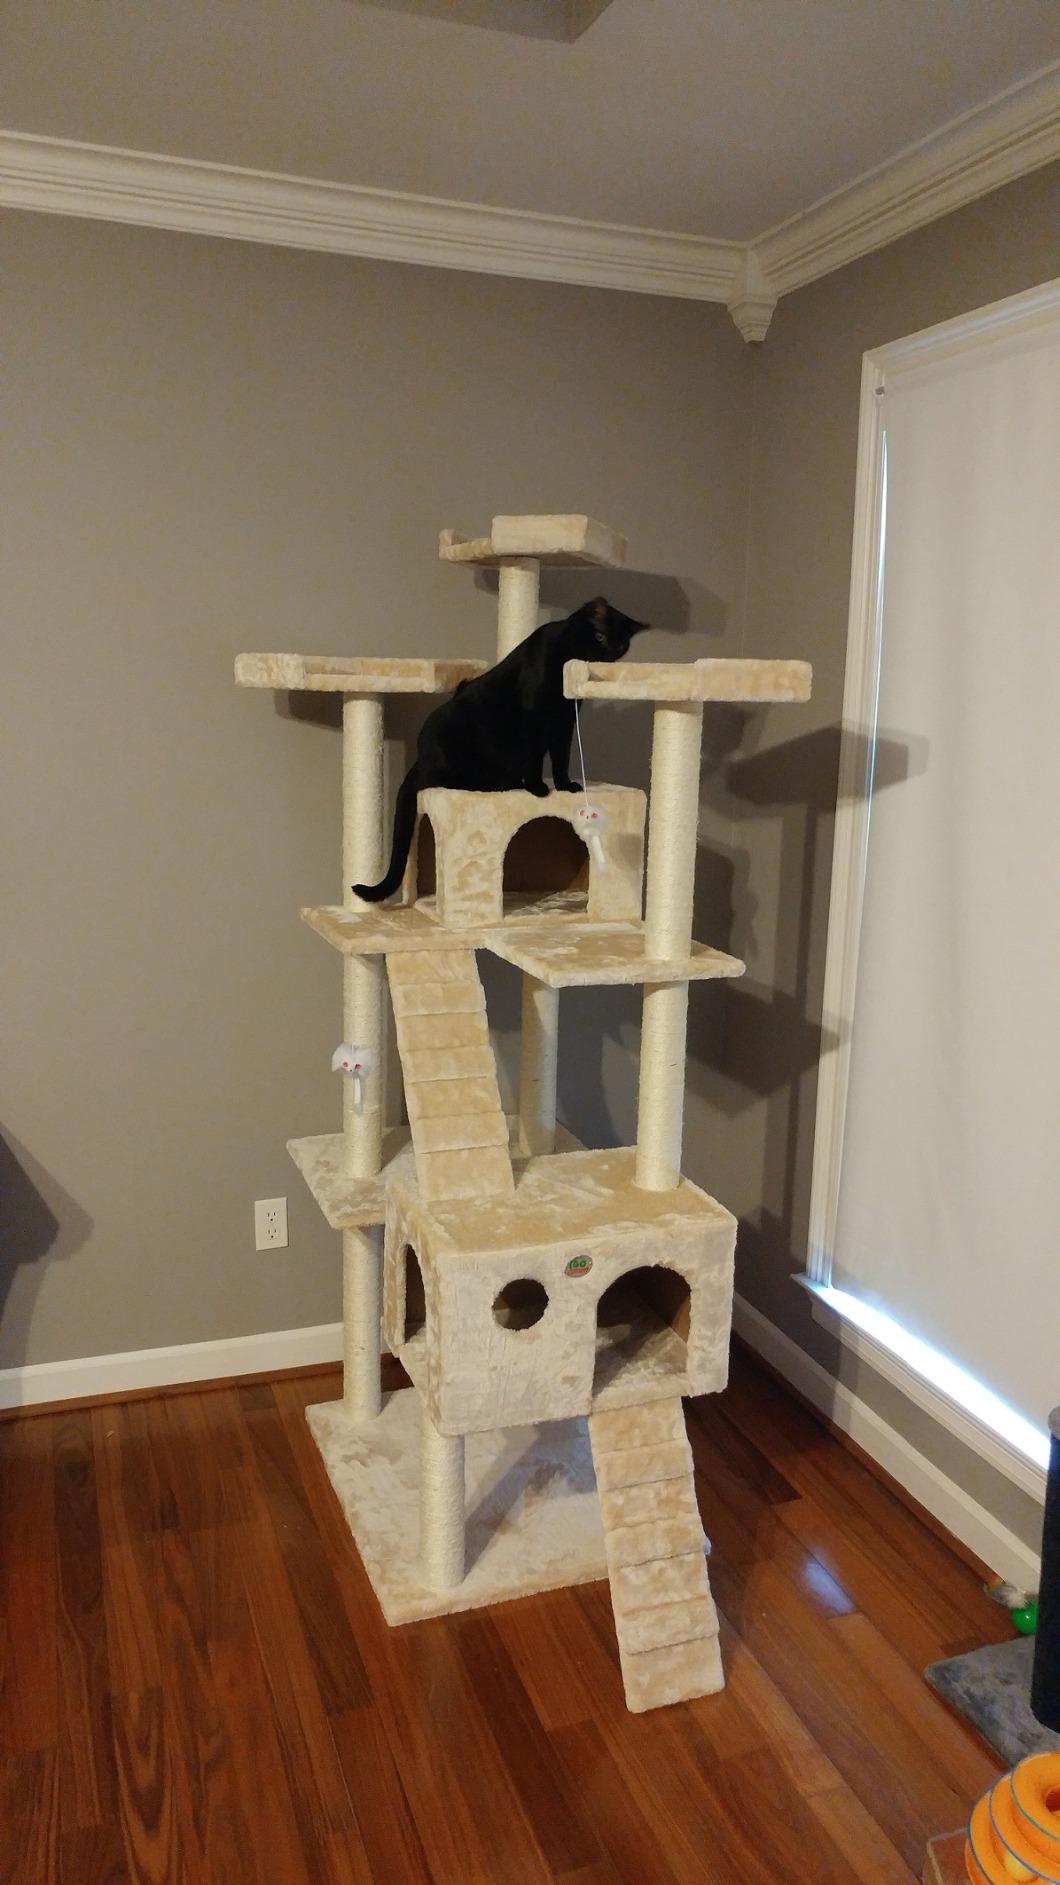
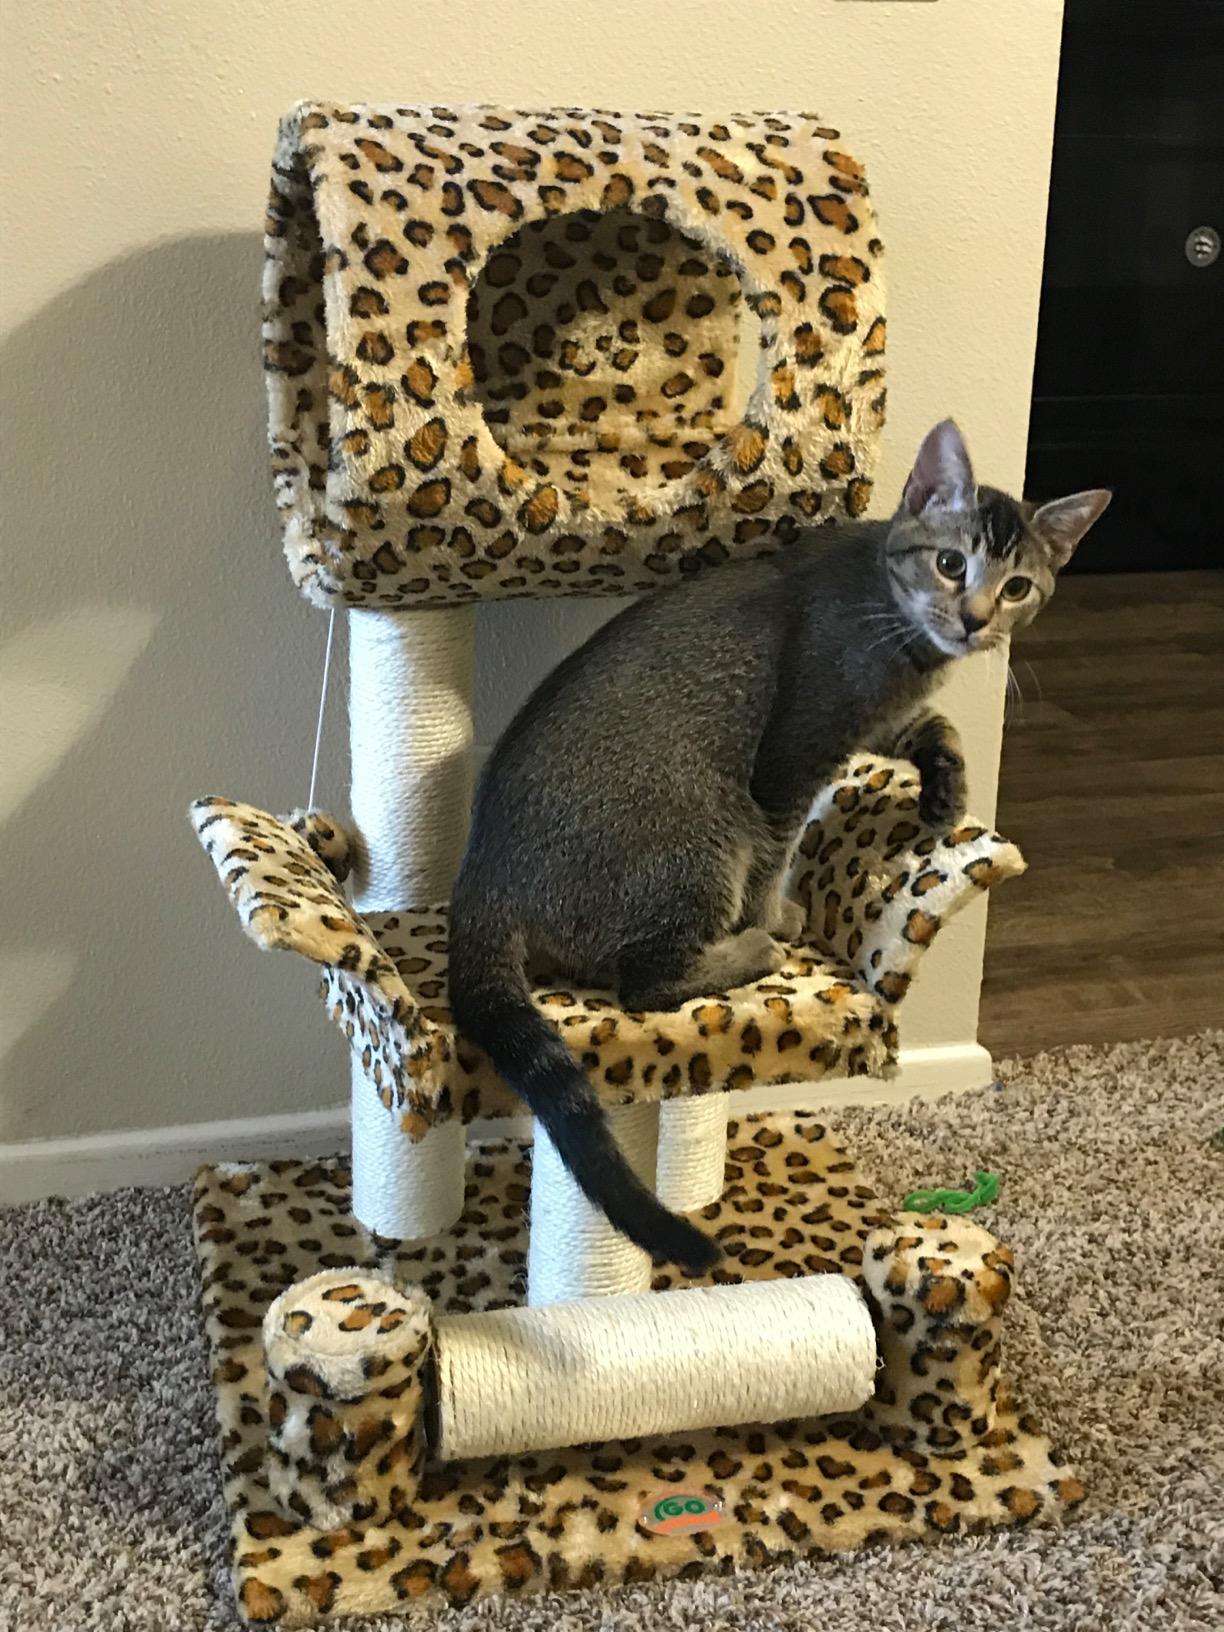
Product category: items_cat tree
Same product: no